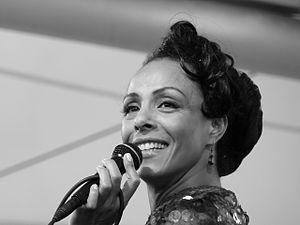
Marie Daulne en concert au Paris Jazz Festival, parc floral de Paris
Zap Mama est le pseudonyme de l'artiste belgo-zaïroise Marie Daulne, leader et principale auteur des titres du répertoire ZAP MAMA.